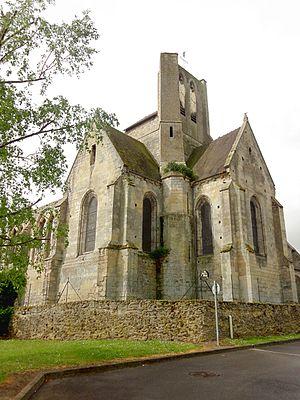
Vue depuis le nord-est.
L'église Saint-Martin est une église catholique paroissiale située à Cinqueux, en France. Elle possède l'une des plus anciennes nefs de plan basilical de la région, qui devrait remonter aux alentours de 1080. À l'extérieur, les deux contreforts plats flanquant la façade occidentale, les fenêtres latérales de la nef, les cordons de billettes comme unique élément du décor, et les curieux tympans en opus spicatum des anciens portails de la façade et du bas-côté sud datent d'origine. L'intérieur est d'une grande sobriété, et les grandes arcades retombent sur de simples impostes gravés d'un décor géométrique ou sculptés. Les parties orientales et la grande rosace en haut de la façade sont de style gothique primitif et ont été bâties au tout début du XIIIᵉ siècle à l'emplacement du sanctuaire roman. Le 17 février 1910, la pile sud-est du clocher, qui s'élève au-dessus de la croisée du transept, s'est subitement effondrée, et entraînée dans sa chute une partie des voûtes des travées autour. Au lieu d'étayer le clocher, les autorités ont précipitamment décidé de faire dynamiter le reste du clocher.